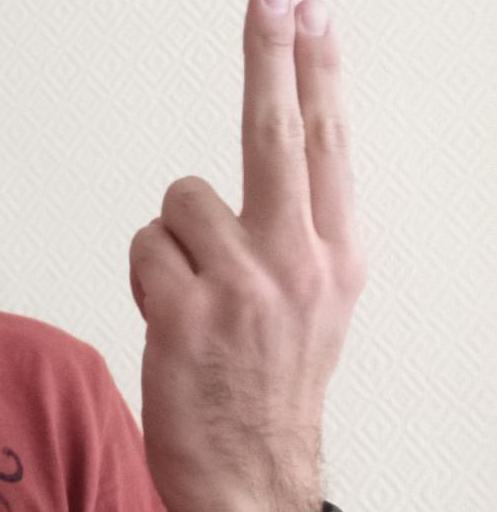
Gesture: two_up_inverted